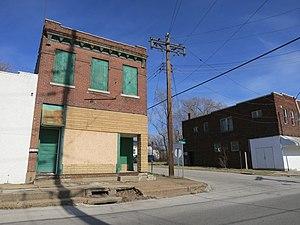
Hillsdale est un village situé en banlieue de Saint-Louis dans le comté de Saint-Louis, dans le Missouri, aux États-Unis. Il est incorporé en 1947.